Albert Evans-Jones

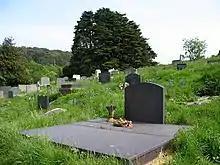
Bedd Cynan. Cynan's Grave at Church Island

Cynan died on 26 January 1970 and was buried in the yard of St Tysilio's Church, Menai Bridge, Church Island, Menai Strait, Anglesey.